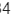
Number: 4